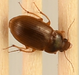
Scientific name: Amara quenseli
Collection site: Onaqui NEON (ONAQ), plot ONAQ_016